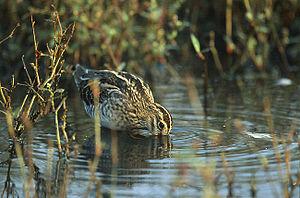
La Bécassine des marais est une espèce d'oiseaux de la famille des Scolopacidae. Il s'agit de l'une des trois espèces de bécassines vivant en France.